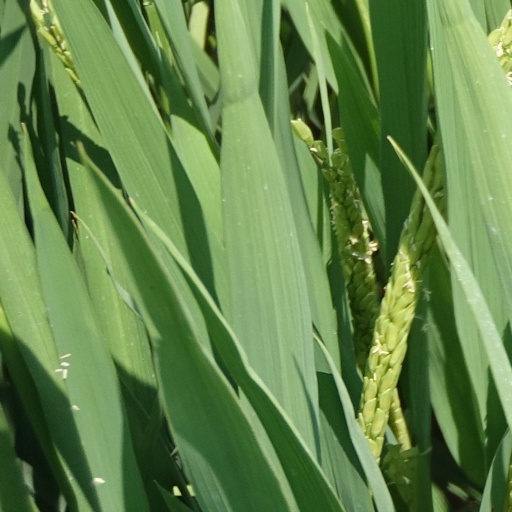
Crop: rice